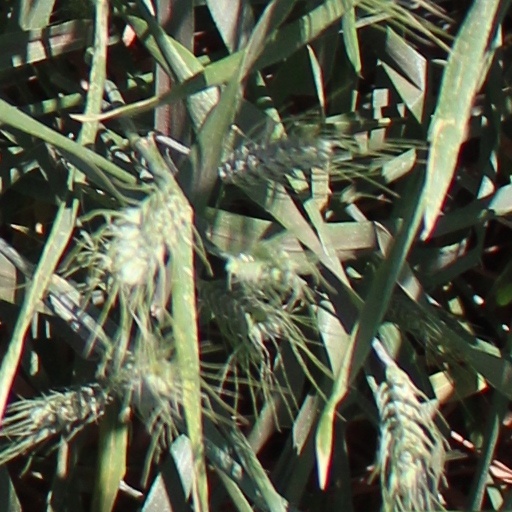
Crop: wheat